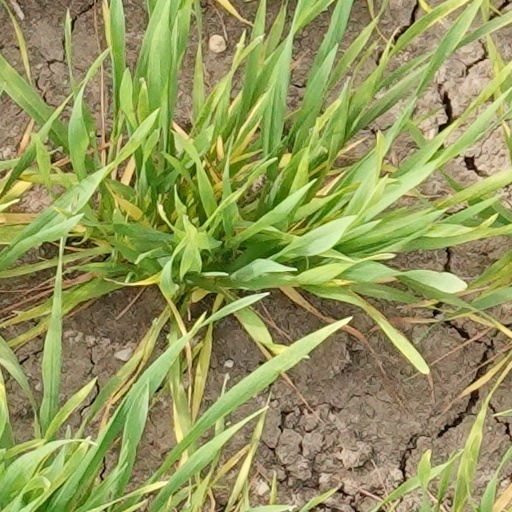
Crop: wheat